Law of the Timber

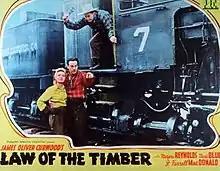

Law of the Timber is a 1941 American western film directed by Bernard B. Ray and starring Marjorie Reynolds, Monte Blue and J. Farrell MacDonald. It was distributed as a second feature by Producers Releasing Corporation.